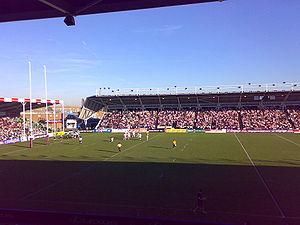
The Stoop est une enceinte sportive anglaise dédiée au rugby à XV et rugby à XIII. Localisée à Twickenham, à Londres, c'est une arène de 14 816 places utilisée par les Harlequins et les Harlequins Rugby League. En juillet 2005, le nom du stade officiellement transformé de Stoop Memorial Ground en Twickenham Stoop Stadium, mais d'usage courant, c'est The Stoop.
Les Harlequins, officiellement déclarés en tant que Harlequin Football Club, sont un club anglais de rugby à XV basé à Londres participant au Championnat d'Angleterre de rugby à XV en 2013-2014. Les Quins sont dotés d'un club jumeau homonyme de rugby à XIII, les Harlequins Rugby League, participant au championnat européen de Rugby à XIII, la Super League. Ces deux clubs partagent le même stade, The Stoop ainsi qu'un maillot similaire.